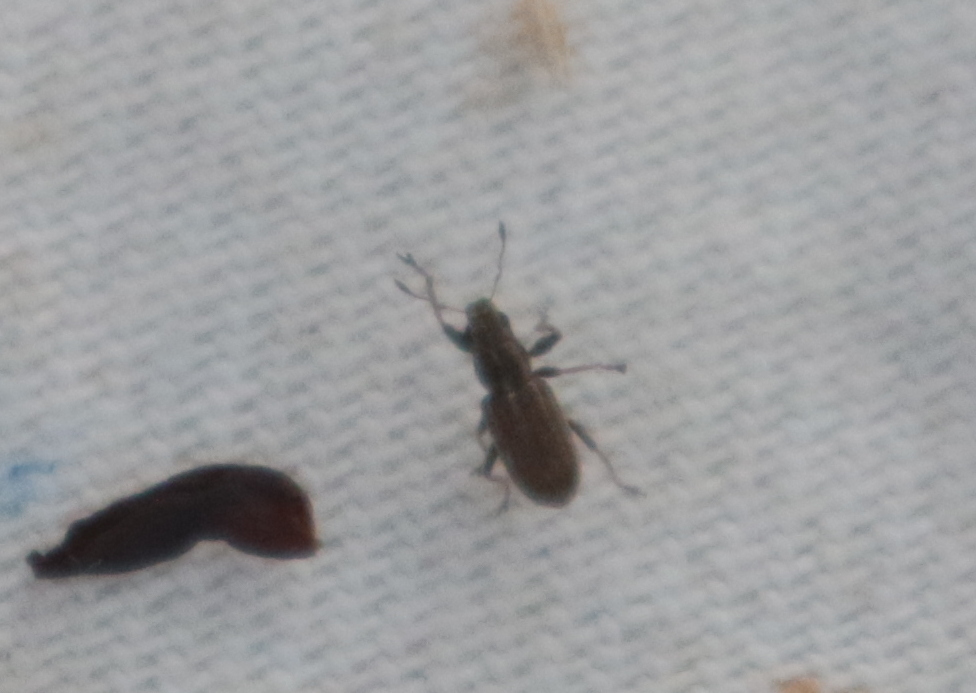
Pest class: pea_leaf_weevil